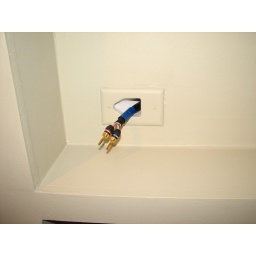
Place your front left and right book shelf speakers here... hooking them into the best speaker cables in the industry!!